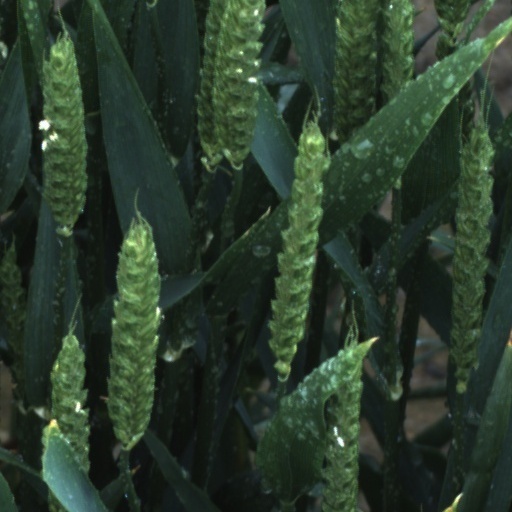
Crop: wheat